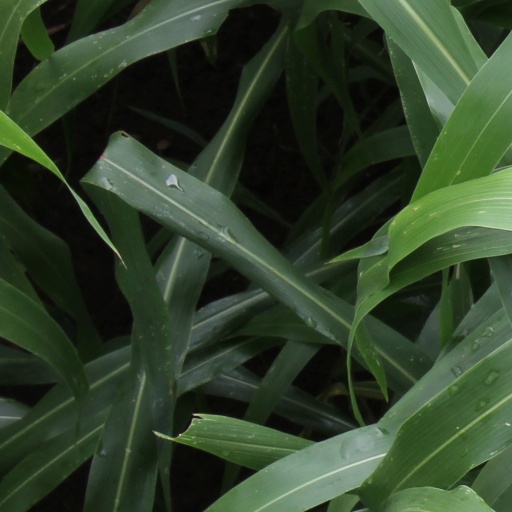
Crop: sorghum